Alar Toomre

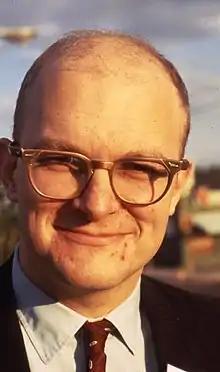
1970

Alar Toomre (born 5 February 1937, in Rakvere) is an American astronomer and mathematician. He is a professor of applied mathematics at the Massachusetts Institute of Technology. Toomre's research is focused on the dynamics of galaxies. He is a 1984 MacArthur Fellow.